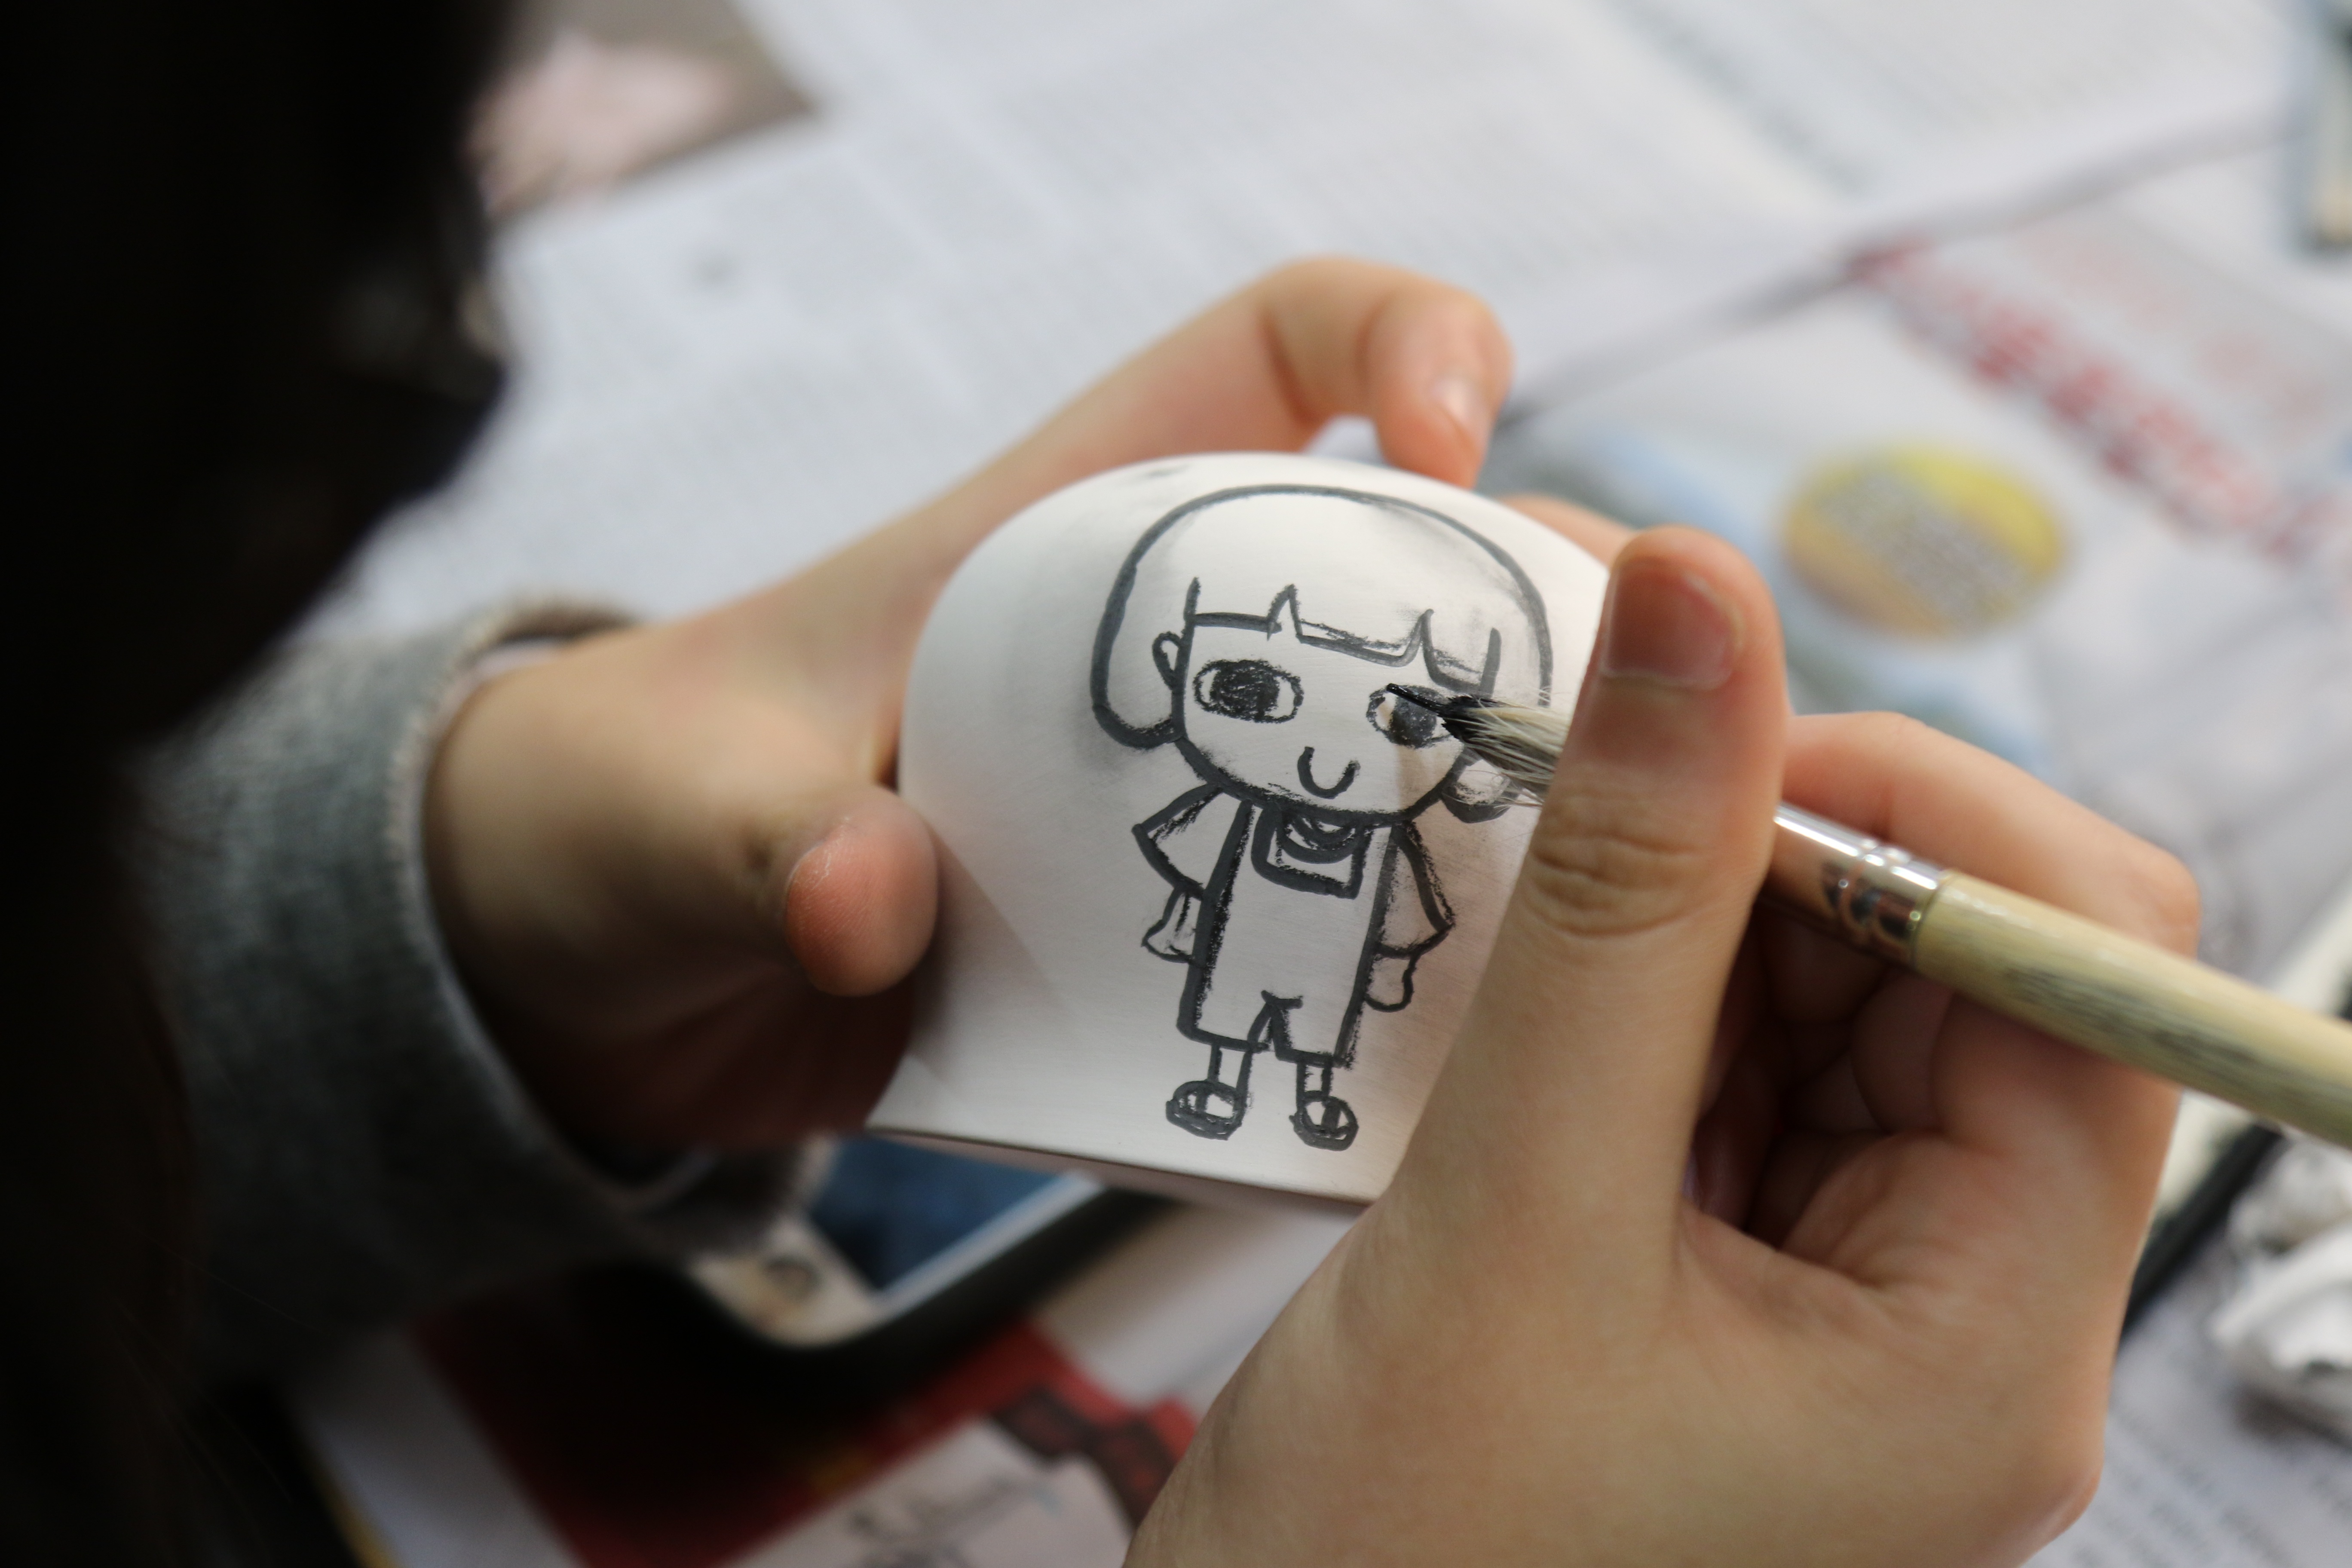
writing, hand, landscape, girl, interior, cute, brush, finger, nail, sculpture, art, works, props